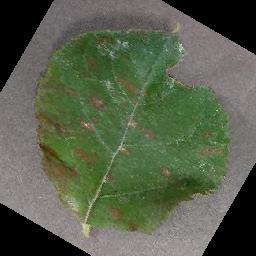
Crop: apple
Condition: cedar_rust